List of papal conclaves

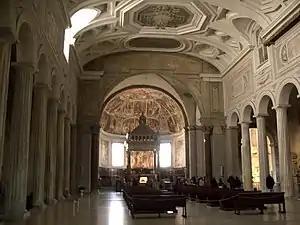
The first papal election following " (1059) took place in San Pietro in Vincoli ("Saint Peter in Chains") rather than Old St. Peter's Basilica due to intense secular opposition to the new papal selection process.

Papal elections since 1276 have taken the form of conclaves, which are elections that follow a set of rules and procedures developed in (1059), " (1274) and later papal bulls; observance of the conclave varied until 1294, but all papal elections since have followed relatively similar conclave procedures.